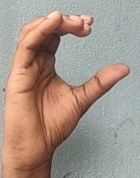
ASL sign: C